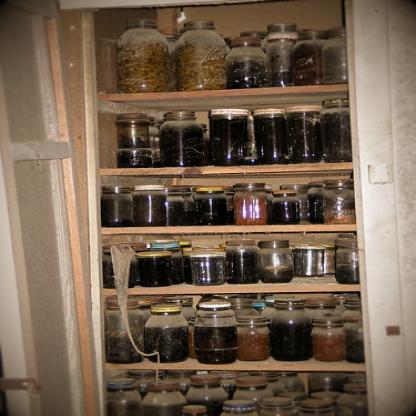
Scene: Indoor